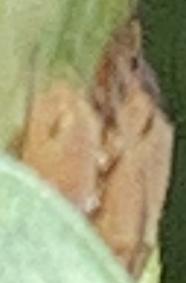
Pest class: english_grain_aphid